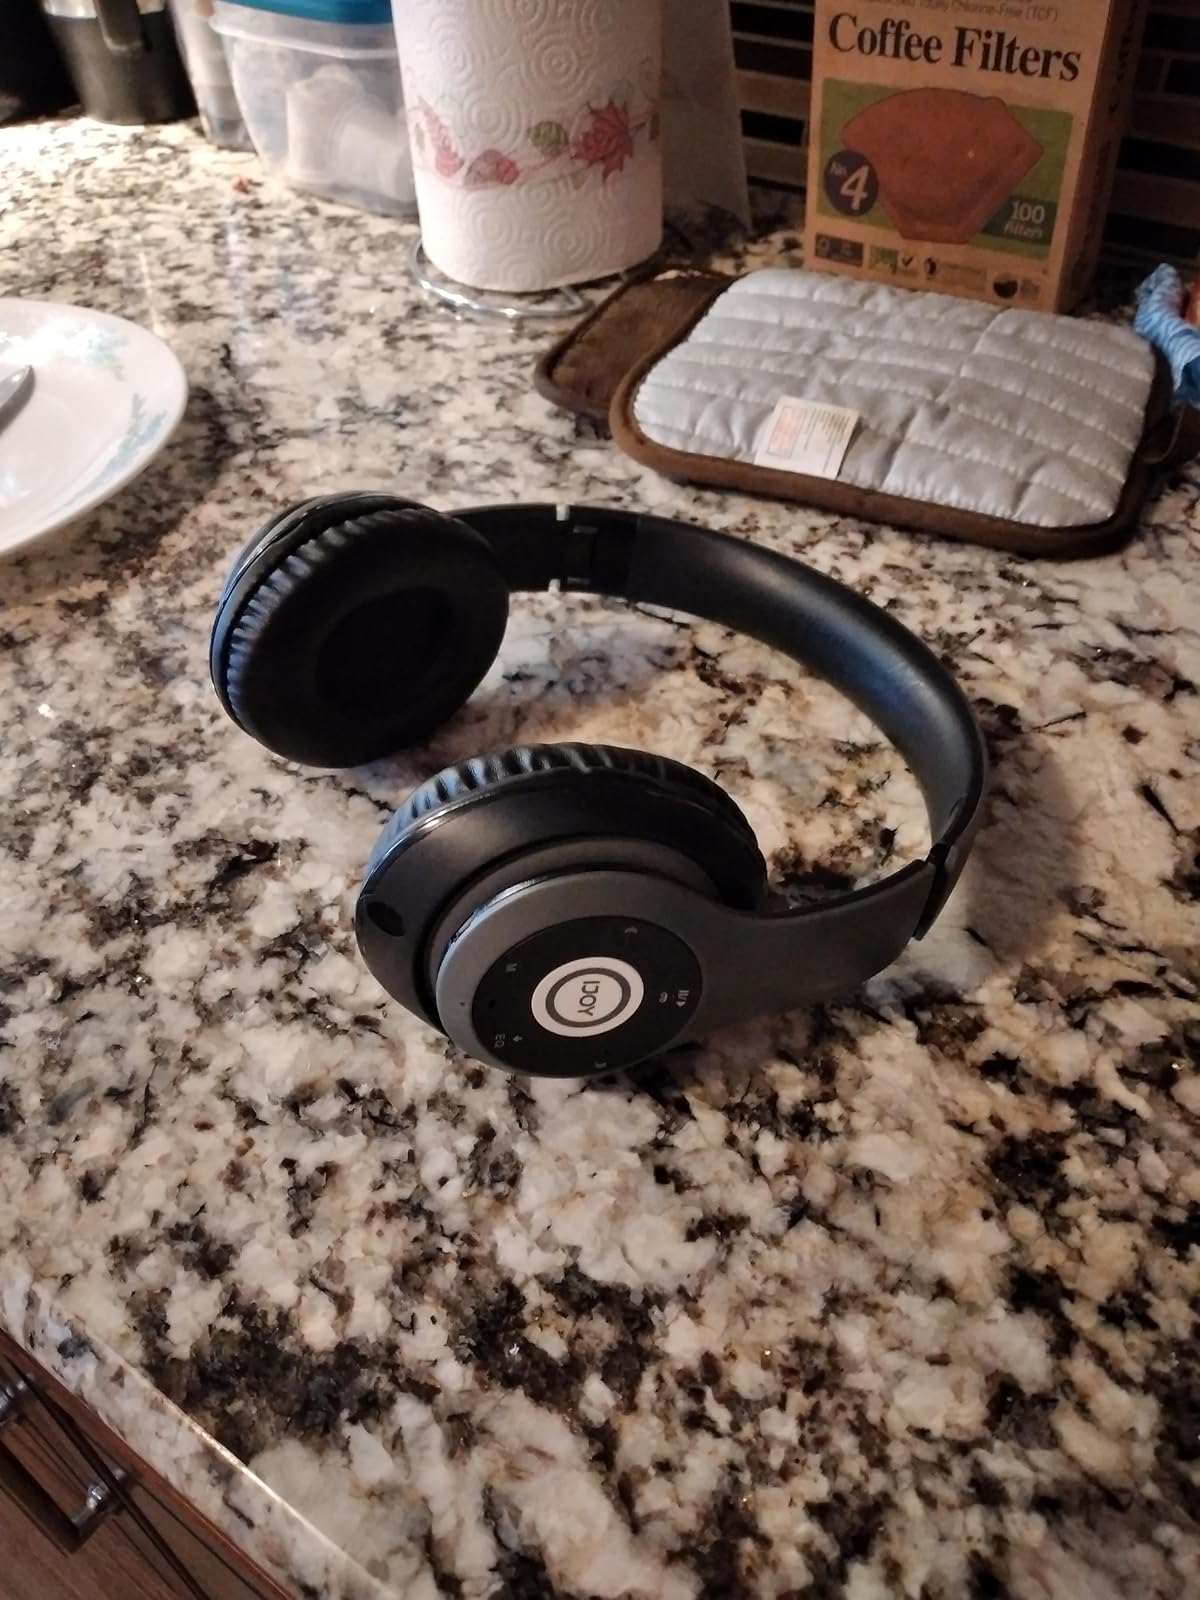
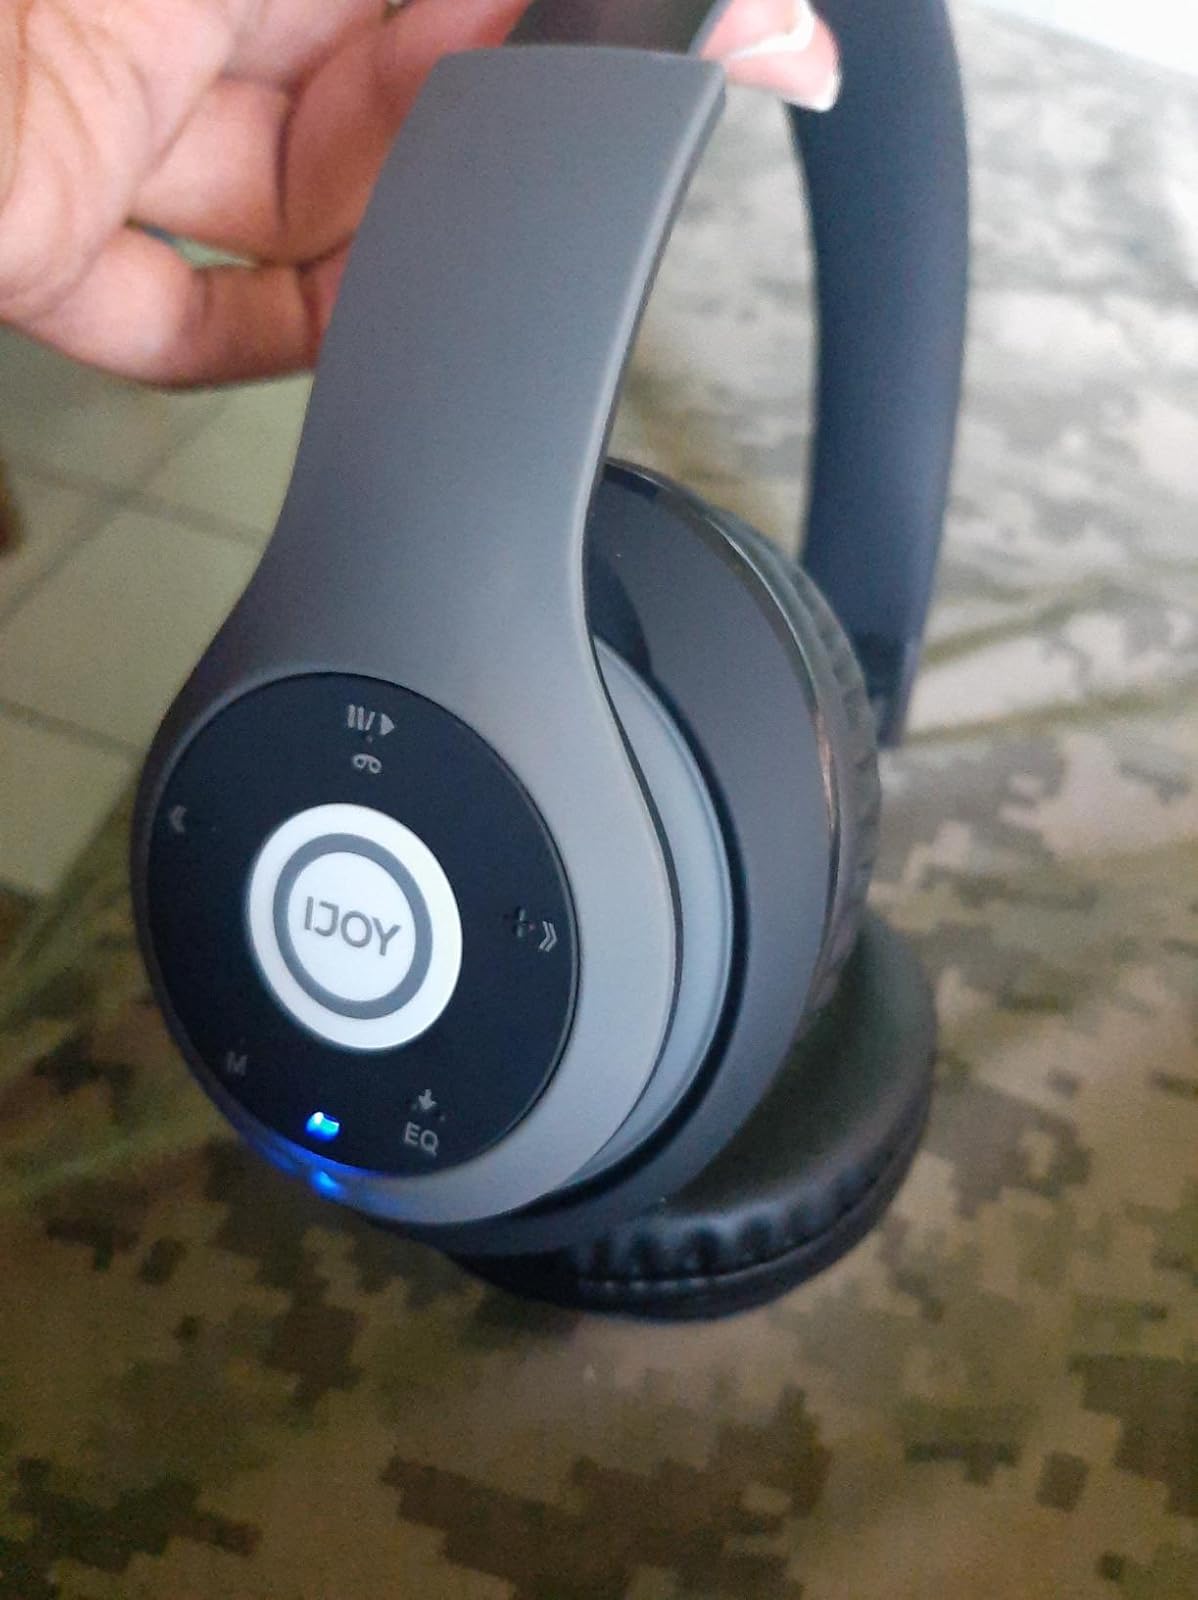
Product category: headphones
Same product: yes